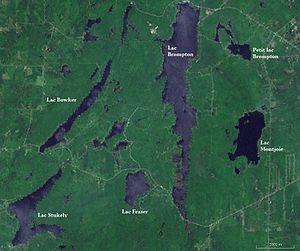
Lacs près du mont Orford
Le lac Brompton est un plan d'eau douce de la municipalité de canton de Orford, de Racine et de Saint-Denis-de-Brompton, dans la municipalité régionale de comté de Memphrémagog, dans la région administrative de l'Estrie, au Québec, au Canada.